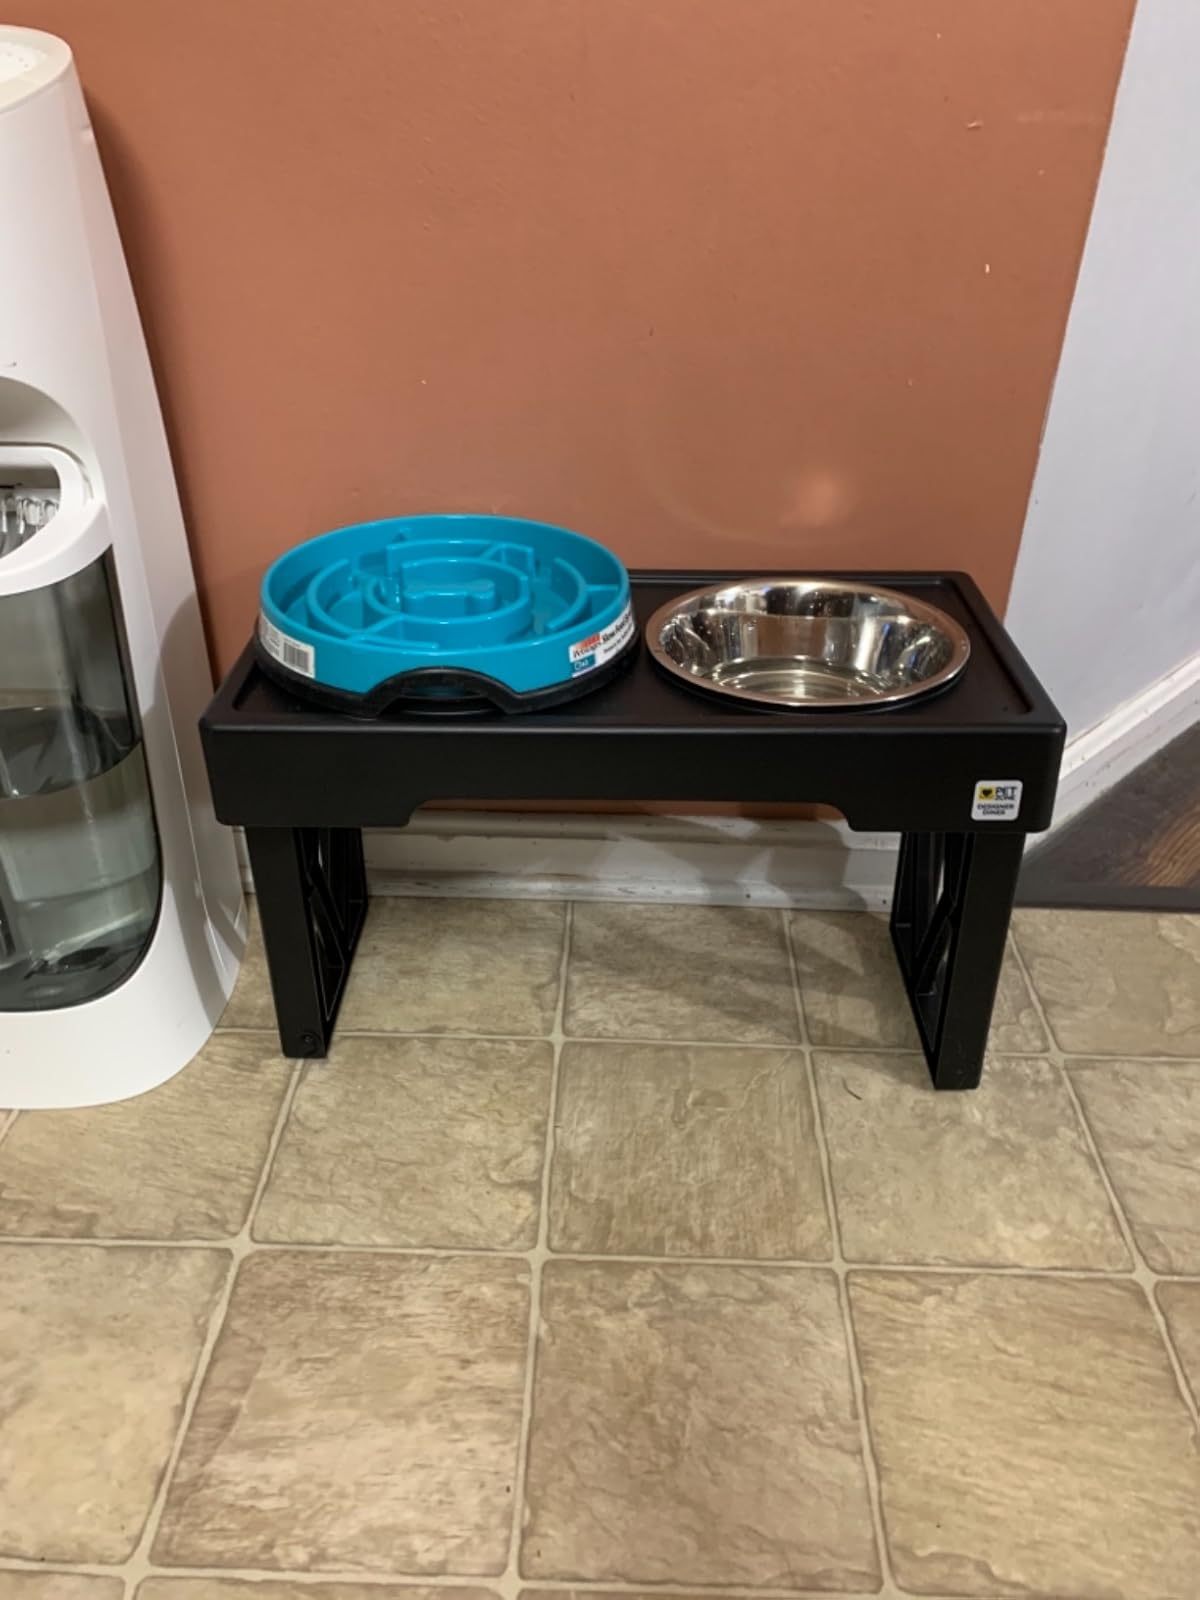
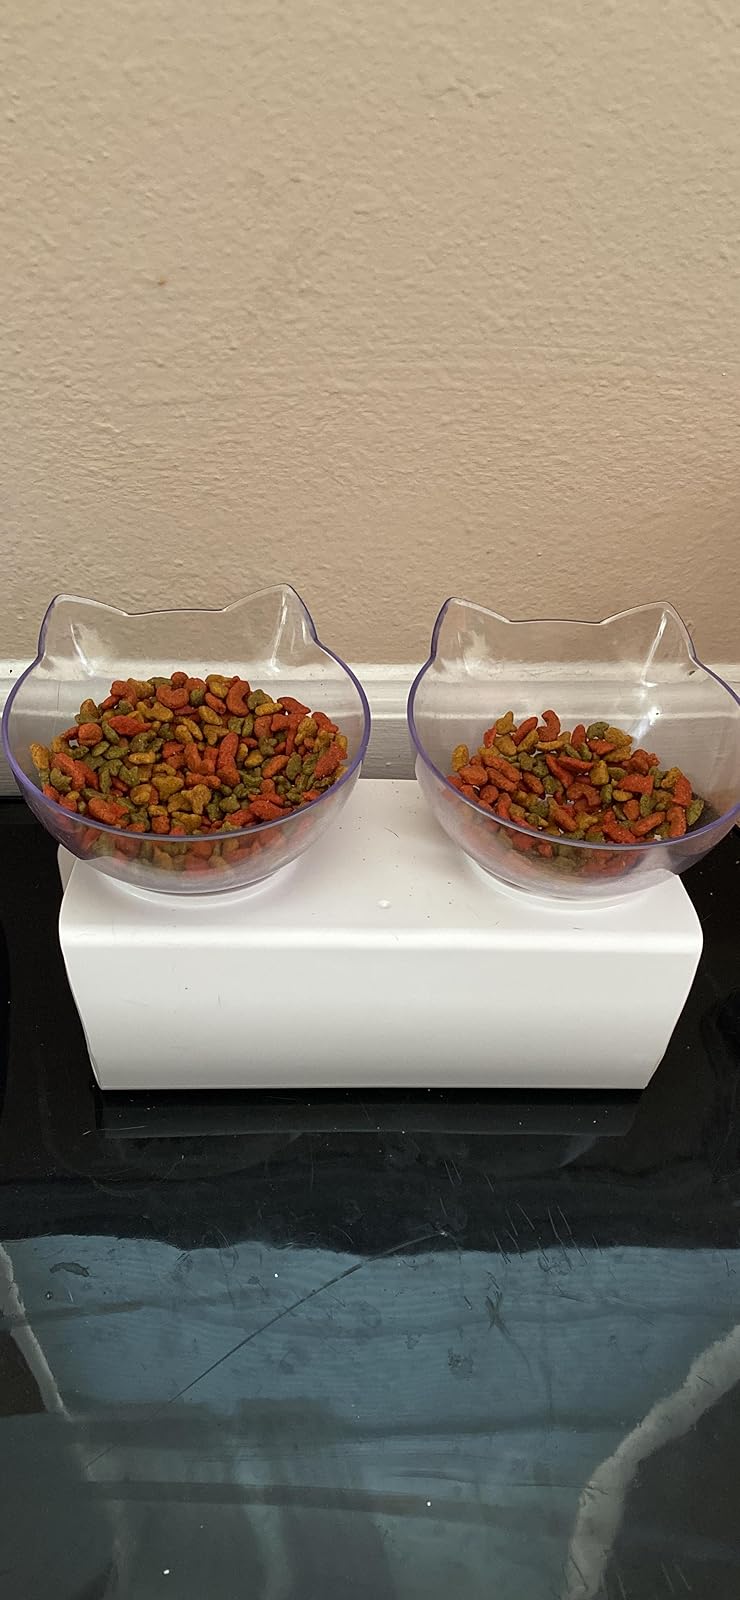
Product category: items_bowl
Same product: no